Rain (1932 film)

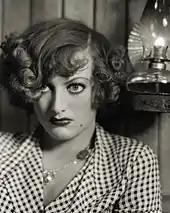
Crawford as Sadie

A westbound ship en route to Apia, Samoa, is temporarily stranded at nearby Pago Pago due to a possible cholera outbreak on board. Among the passengers are Alfred Davidson, a self-righteous missionary, his wife, and Sadie Thompson, a prostitute. Thompson passes the time partying and drinking with the American Marines stationed on the island. Sergeant Tim O'Hara, nicknamed by Sadie as "Handsome", falls in love with her.